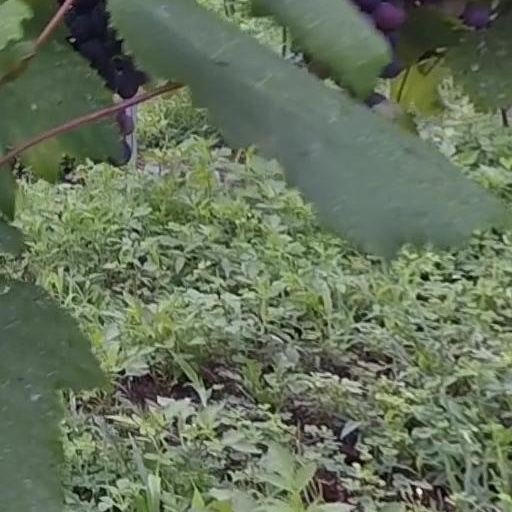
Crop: grape